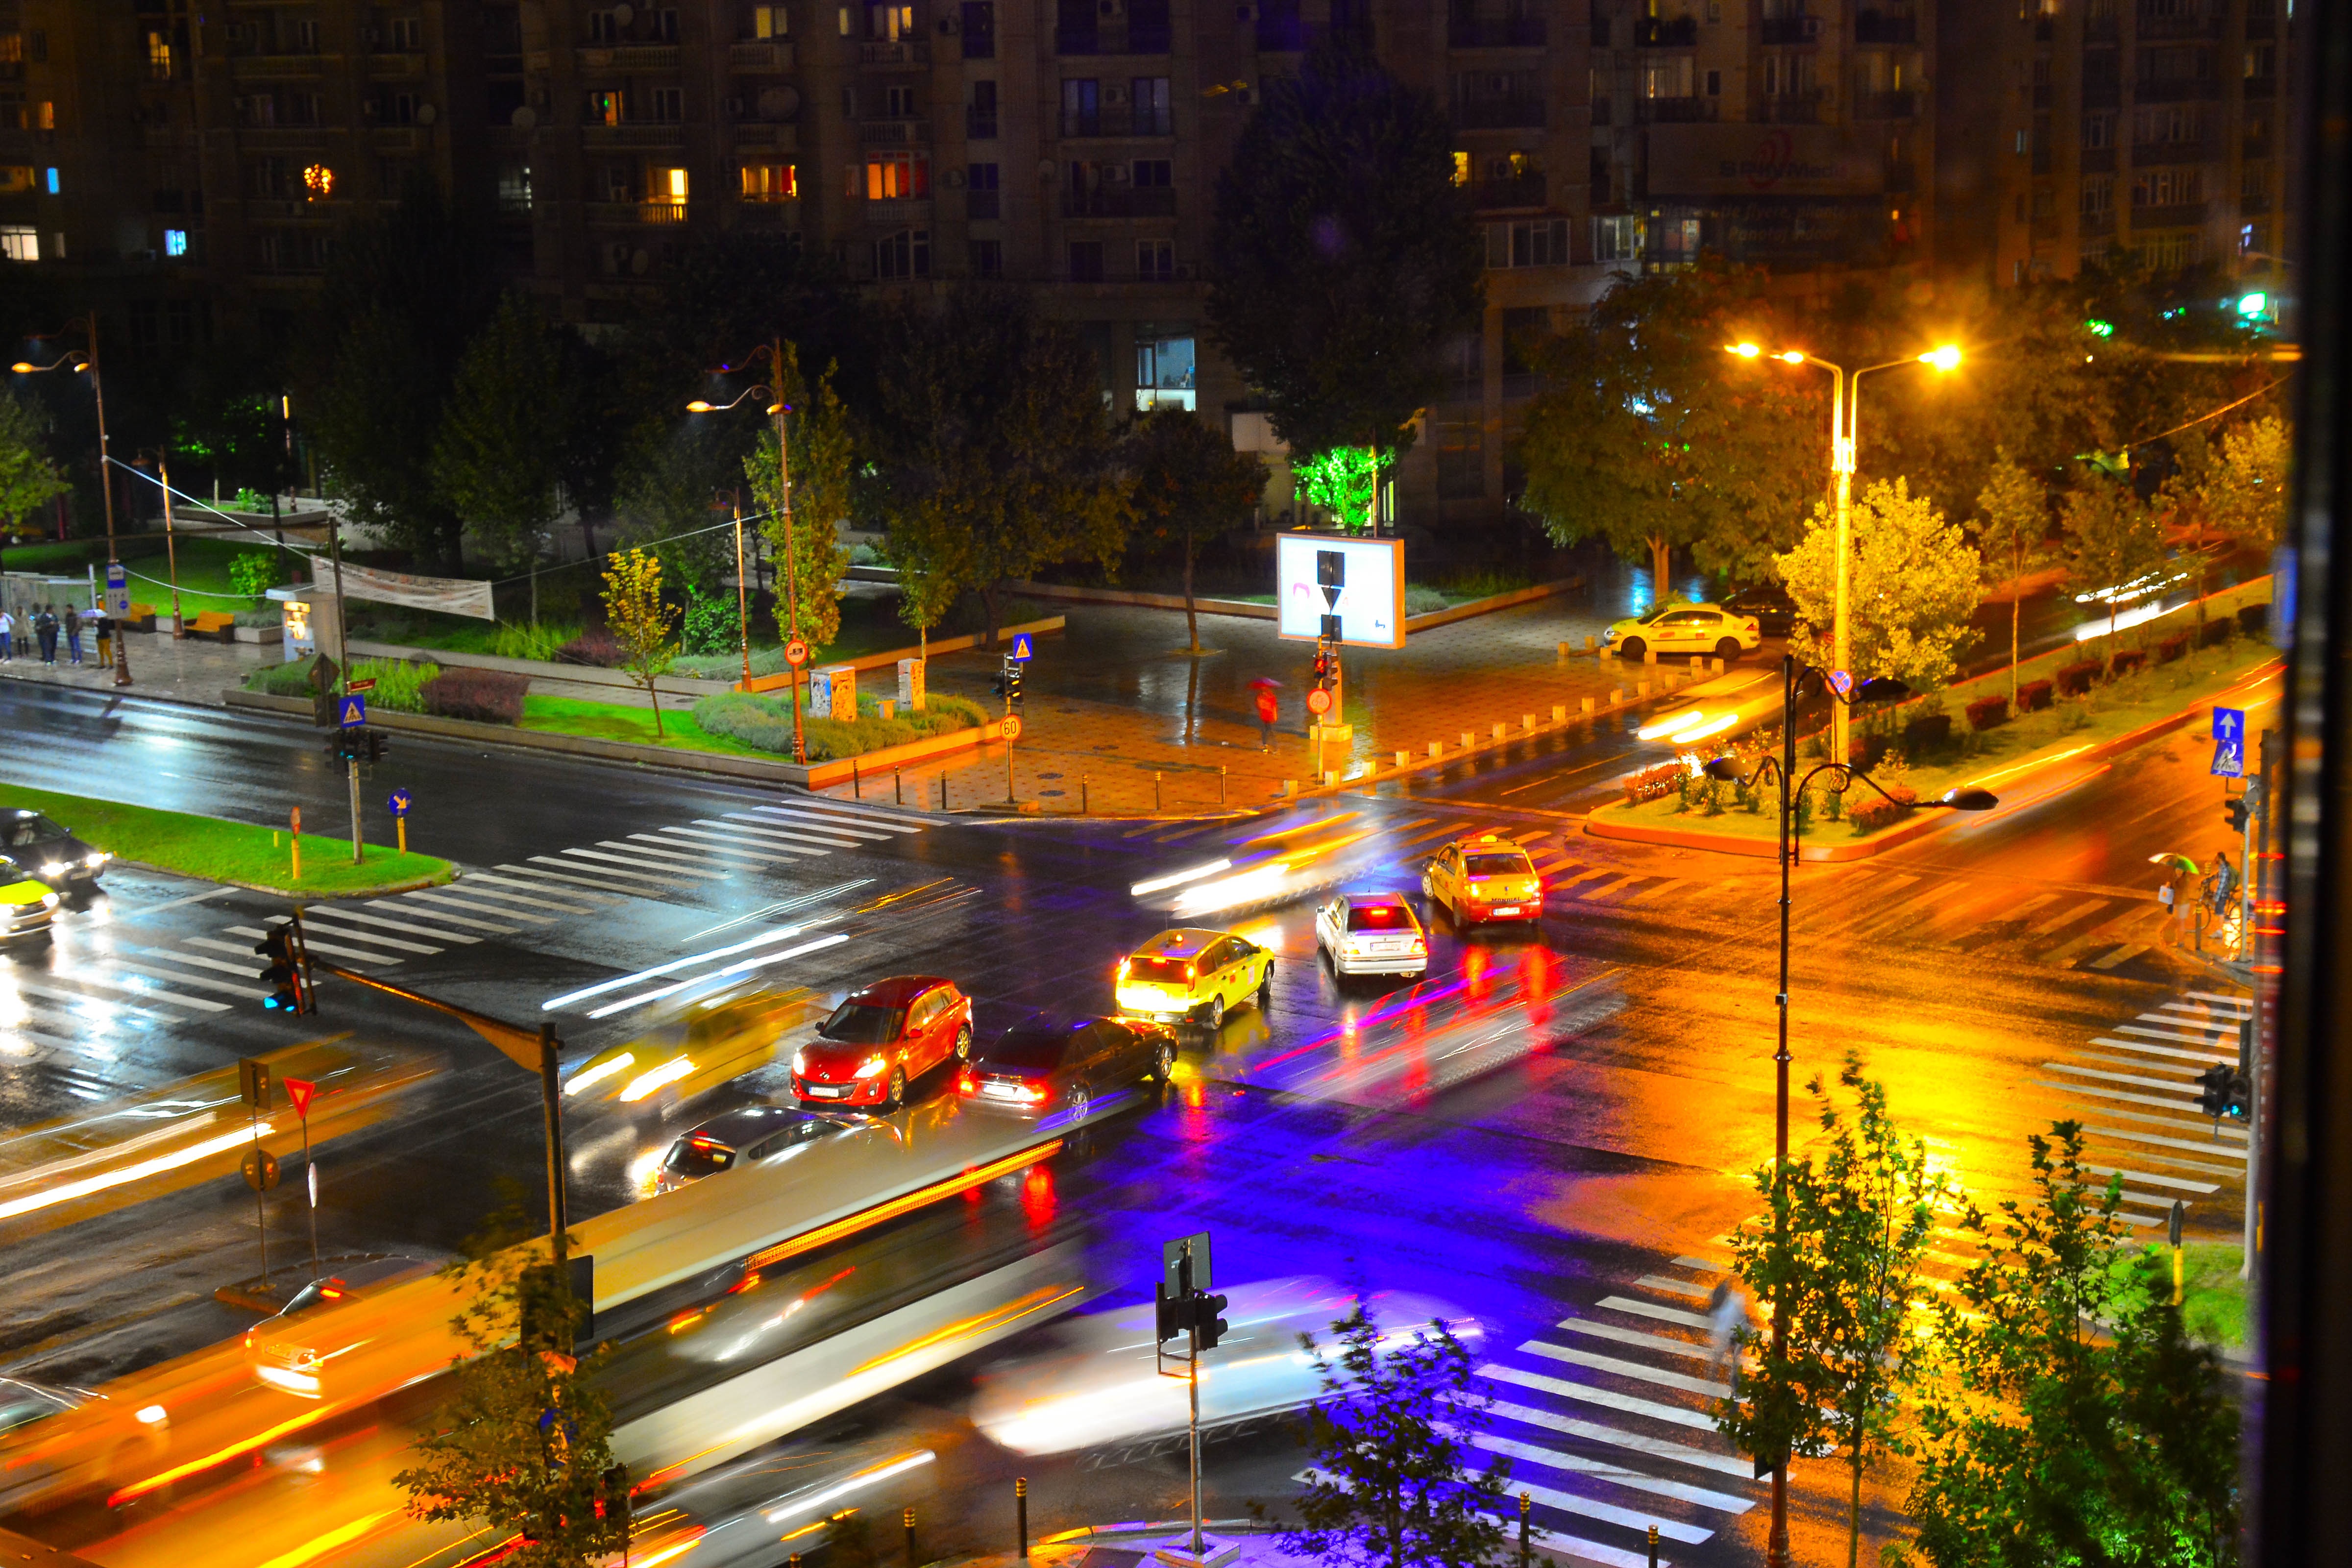
light, road, traffic, street, night, city, cityscape, downtown, dusk, evening, reflection, lighting, waterway, metropolis, urban area, human settlement